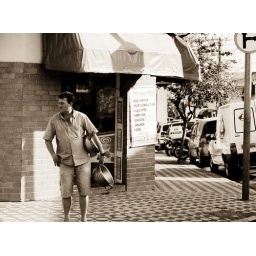
A guy standing across the street from me, completely wrapped up in what he was doing.